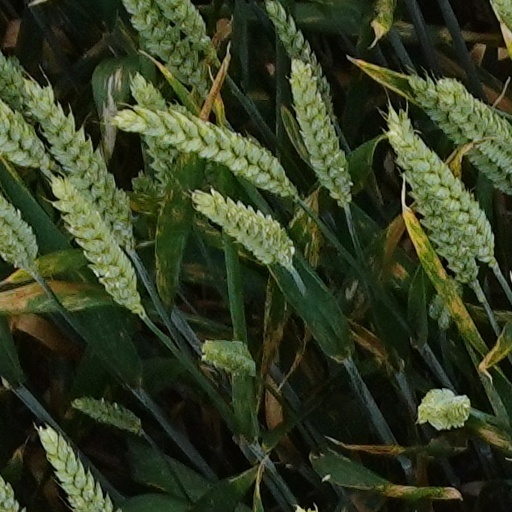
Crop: wheat